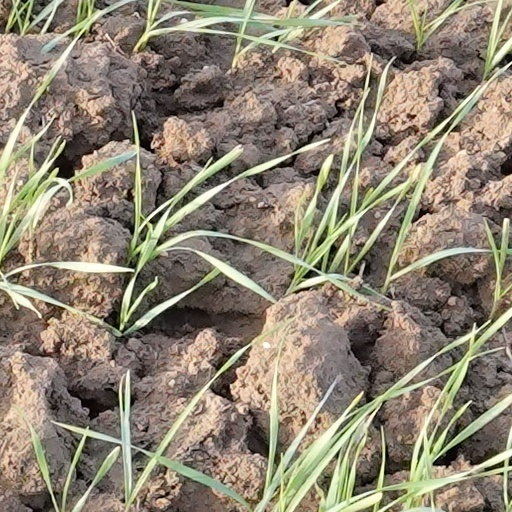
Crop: wheat